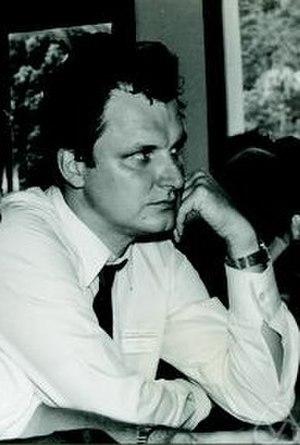
Le mathématicien Jacques Neveu en 1970.
Jacques Neveu est un probabiliste belge, né le 14 novembre 1932 et mort le 17 mai 2016. Il est un des pères fondateurs de l'école française de probabilités et statistique.